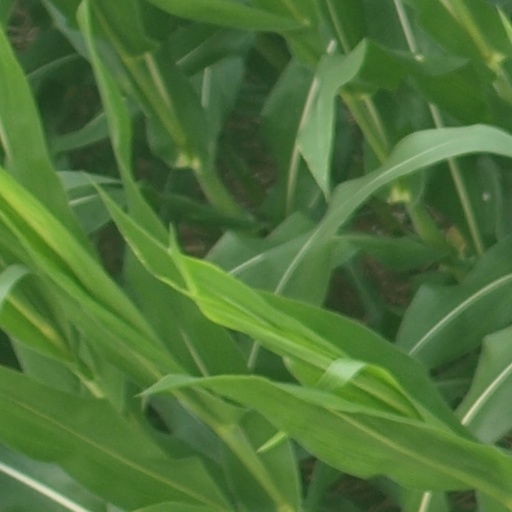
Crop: maize; corn